Lahore Fort

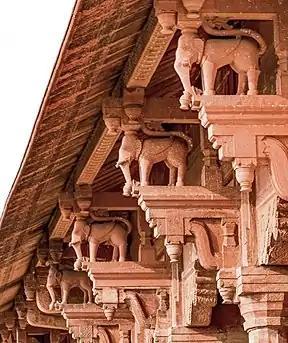
The use of elephant-shaped column brackets in buildings of the Lahore Fort reflects the influence of Hindu motifs on Mughal architecture during the reign of Akbar.

The present design and structure of the fort trace its origins to 1575 when the Mughal Emperor Akbar occupied the site as a post to guard the northwest frontier of the empire. The strategic location of Lahore, between the Mughal territories and the strongholds of Kabul, Multan, and Kashmir necessitated the dismantling of the old mud-fort and fortification with solid brick masonry. Lofty palaces were built over time, along with lush gardens. Notable Akbar period structures included the Doulat Khana-e-Khas-o-Am, Jharoka-e-Darshan, and Akbari Gate. Many Akbari structures were modified or replaced by subsequent rulers.